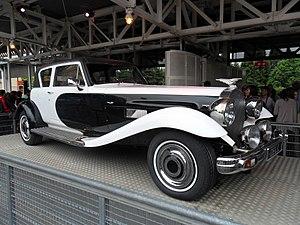
Le sadisme et le masochisme sont deux thèmes présents dans le septième art. Plutôt que de parler de sadomasochisme ou BDSM au cinéma, cet article sépare le sadisme du masochisme, ce qui permet de traiter l'ensemble des films, qu'ils abordent la seule thématique du sadisme, ou bien celle du masochisme, et sans qu'il soit forcément et uniquement question de jeux sexuels contractuels.
Les 101 Dalmatiens est un film américain de Stephen Herek sorti en 1996. C'est l'adaptation en film live du long métrage d'animation Les 101 Dalmatiens de Walt Disney Pictures.
102 Dalmatiens est un film américain réalisé par Kevin Lima et sorti en 2001. Il fait suite à l'adaptation en images réelles Les 101 Dalmatiens sortie en 1996.
Cruella d'Enfer est un personnage de fiction inspiré par le roman de Dodie Smith, The One Hundred and One Dalmatians et adapté par les studios Disney en 1961 dans le long métrage d'animation Les 101 Dalmatiens, puis en film en 1996 dans Les 101 Dalmatiens de Stephen Herek et dans sa suite, 102 Dalmatiens. Ces deux adaptations ont connu plusieurs suites et produits dérivés.